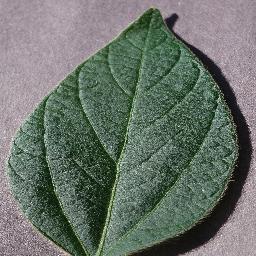
Label: Soybean___healthy